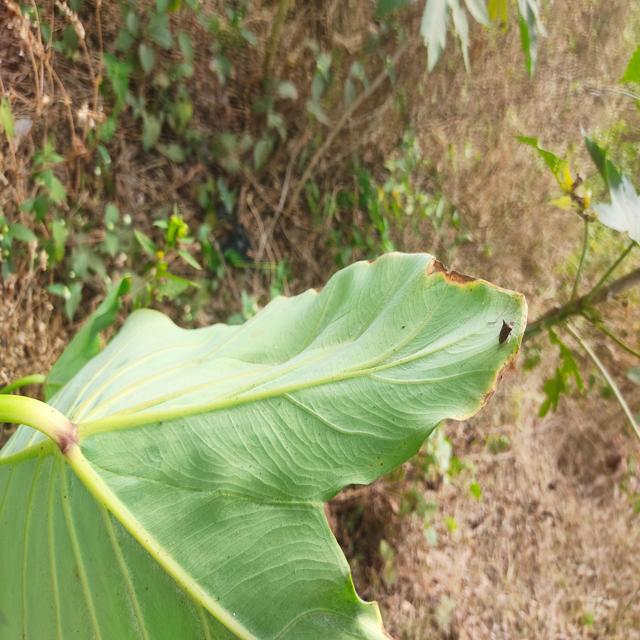
Label: Early_Blight